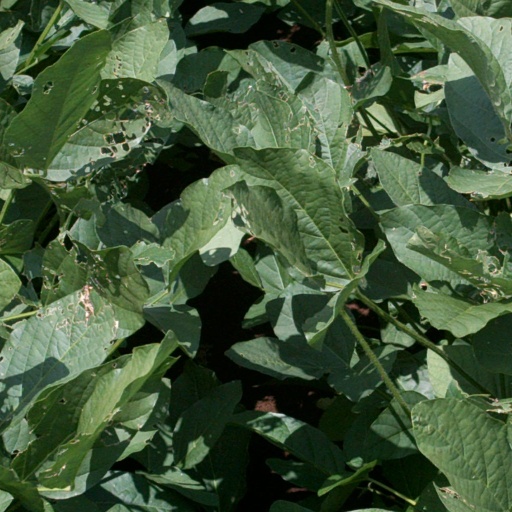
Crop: soybean